Valdemarsgade

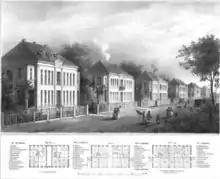
Unrealized plan for buildings on the east side of Valdemarsgade (Origins unknown).

In 1850, the property was purchased by ropemaker and developer Hans Rasmussen Thrane. He had plans to create a new road with "beautiful places for people of the upper classes who had their businesses inside the city". He commissioned a masterplan for the development but sold the estate to Captain-Lieutenant Jens Langemarck in 1852 before it was ready. In 1857, the property was acquired by a consortium consisting of timber trader Emil Zeuthen Svitzer, broker and captain Johan Carl Eduard Lorentzen and master timber and architect Jacob Beierholm Wenzel. Lorentzen was Jerndorff's father-in-law.